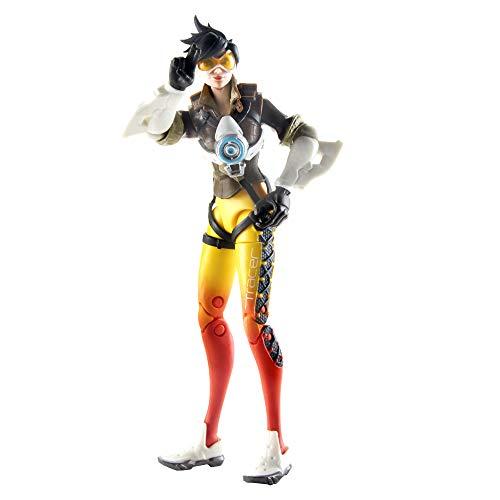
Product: Hasbro Overwatch Ultimates Series Tracer 6" Collectible Action Figure
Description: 6-Inch scale collectible tracer figure: every detail of this 6-inch scale ultimate's series tracer figure was designed with fans and collectors in mind.
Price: $13.12
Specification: ProductDimensions:2.1x6x10.5inches|ItemWeight:5.6ounces|ShippingWeight:6.4ounces(Viewshippingratesandpolicies)|ASIN:B07PQHW638|Itemmodelnumber:E6486AS00|Manufacturerrecommendedage:4yearsandup